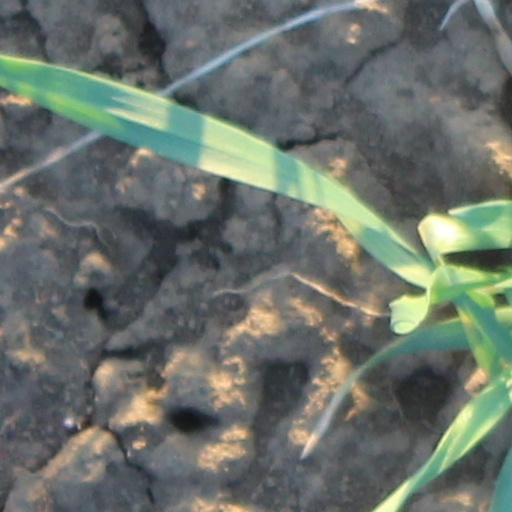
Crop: wheat